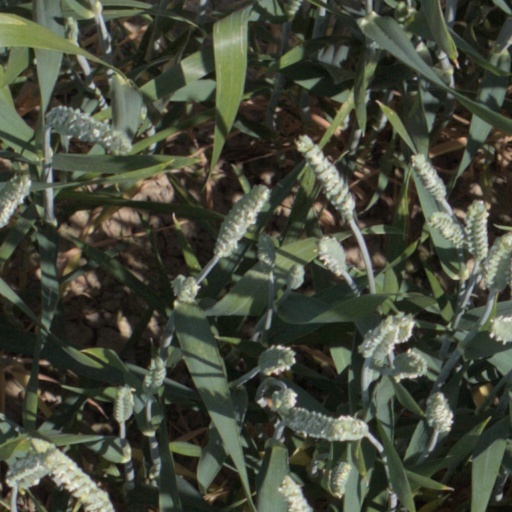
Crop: wheat